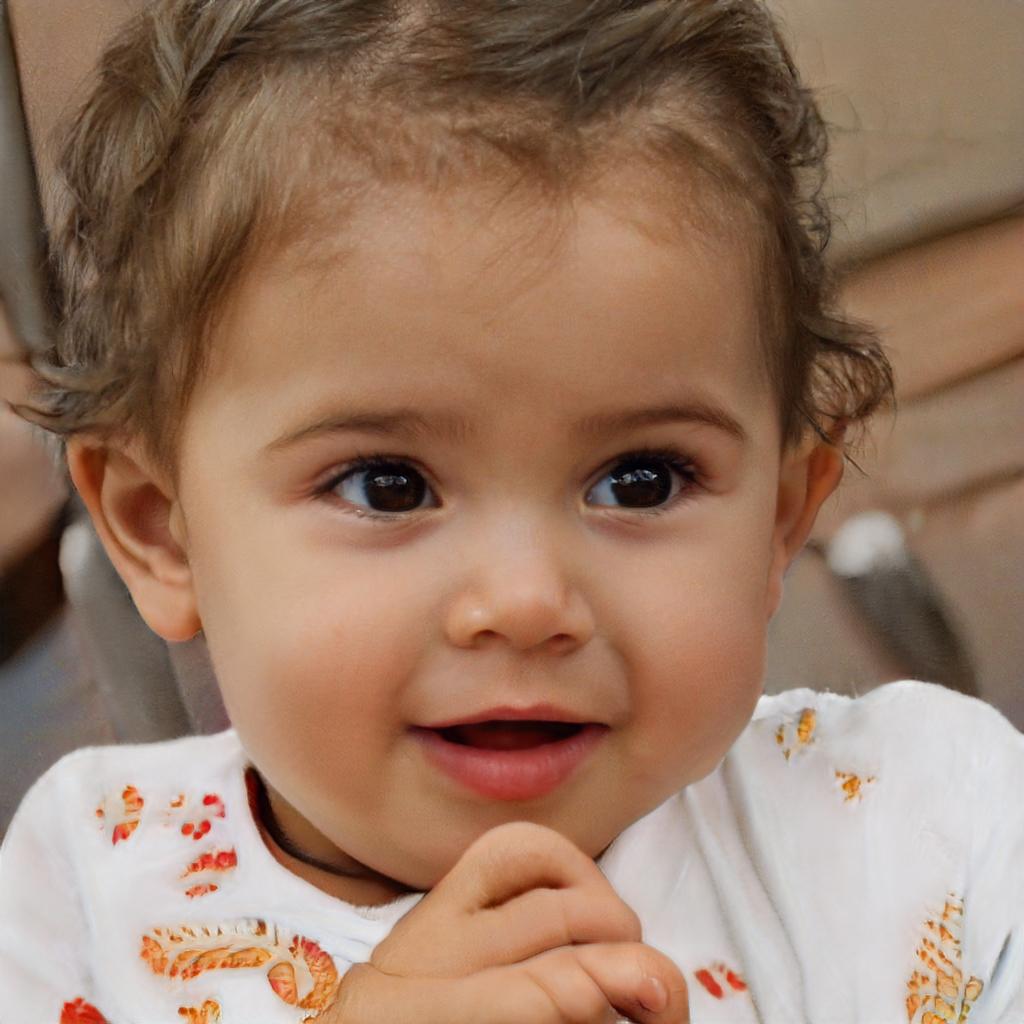
Label: Colored